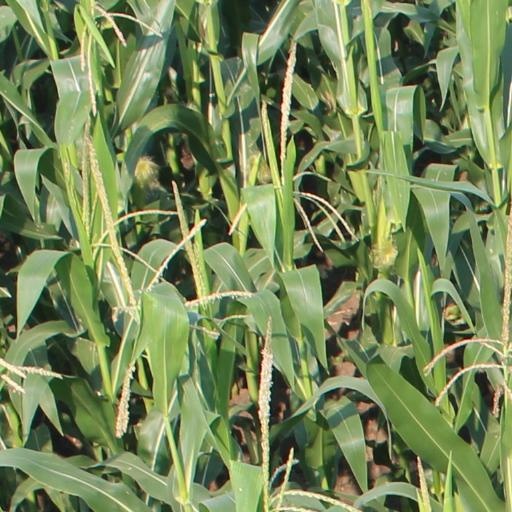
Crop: maize; corn